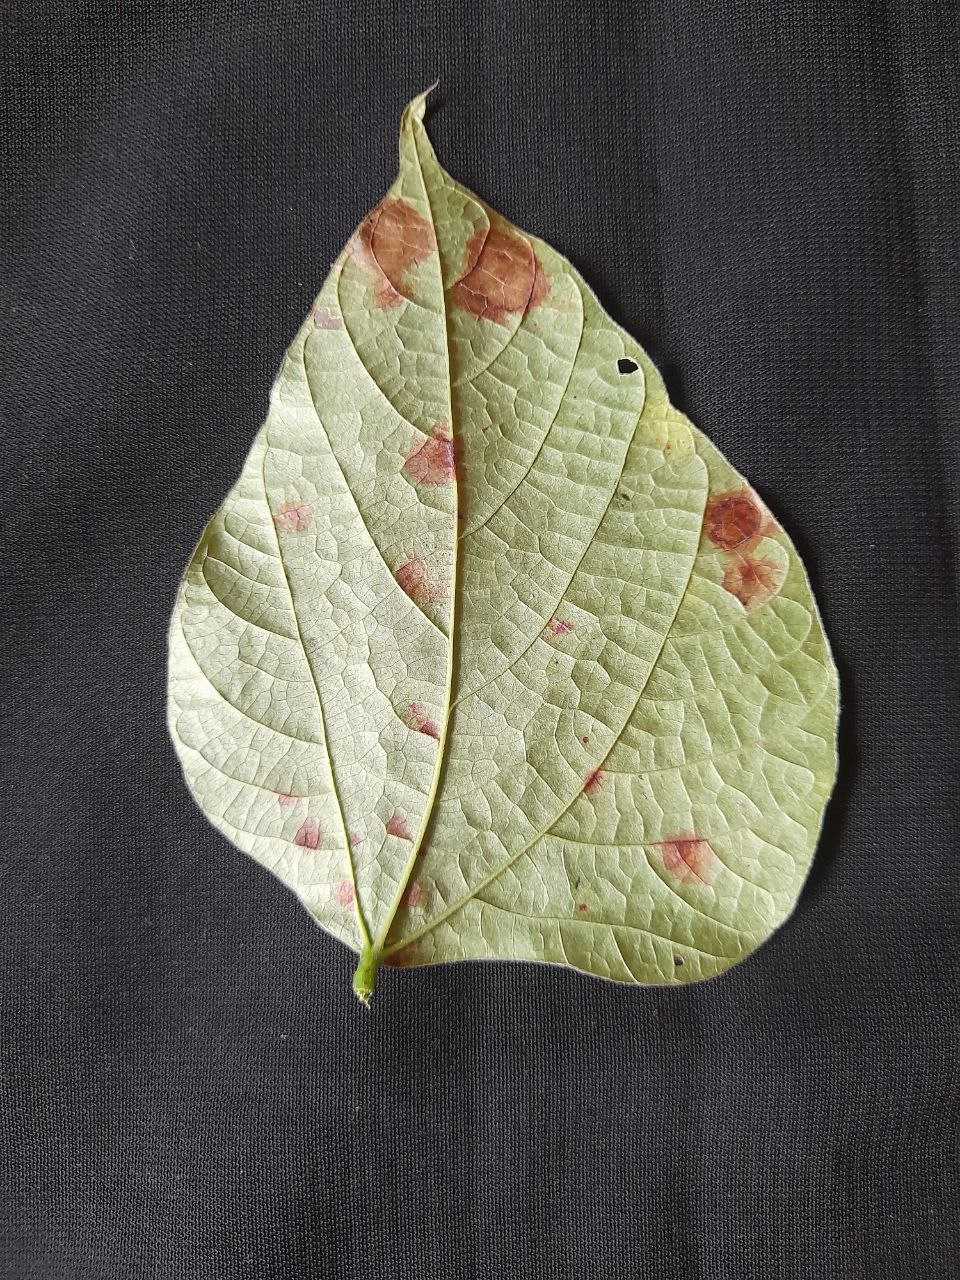
Crop: bean
Leaf condition: Rust